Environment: real
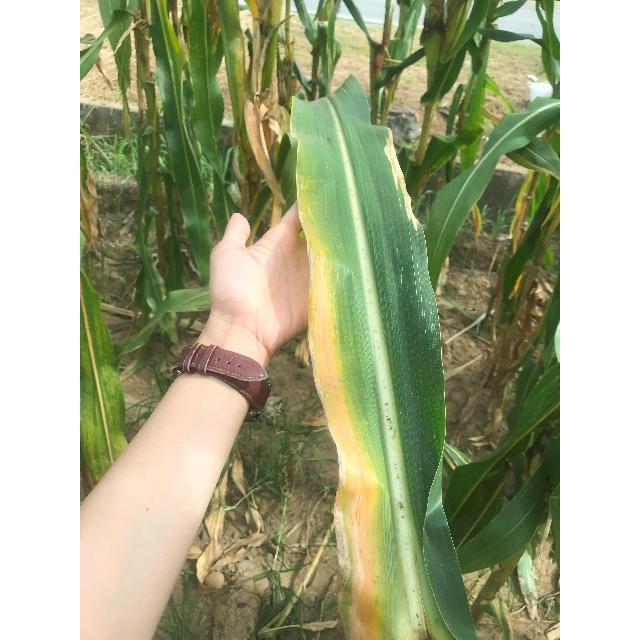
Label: potassium_deficiency